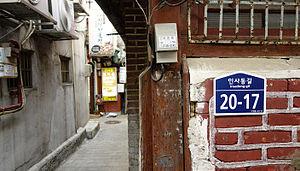
Insa-dong ou Insadong est un quartier ou dong de Séoul en Corée du Sud. La rue principale est Insadong-guil qui est reliée par une multitude de ruelles qui mènent plus profondément dans le quartier avec des galeries modernes et des salons de thé. À une époque, c'était le plus grand marché d'antiquités et d'œuvres d'art en Corée.